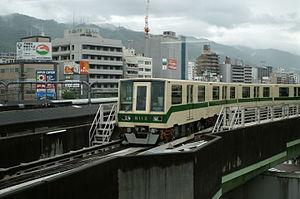
Un métro sur pneumatiques est un métro dont le déplacement des trains est assuré par des roues équipées de pneus circulant sur deux lés de piste parallèles, se différenciant du matériel ferroviaire classique dont le roulement est assuré par des roues en acier circulant sur deux rails parallèles.